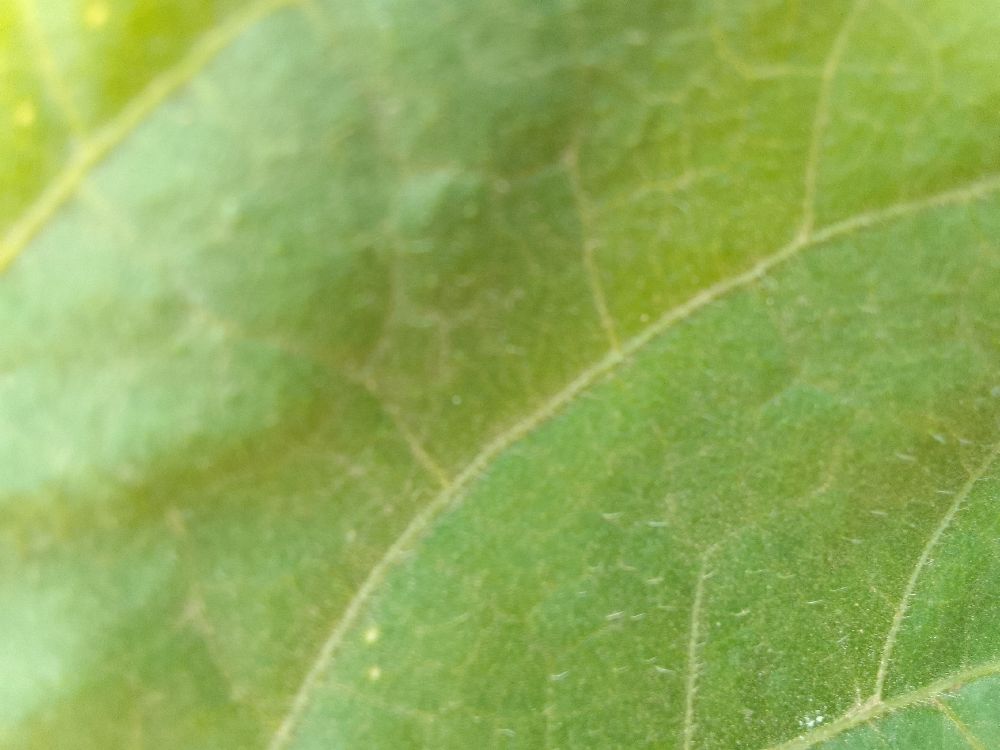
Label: healthy